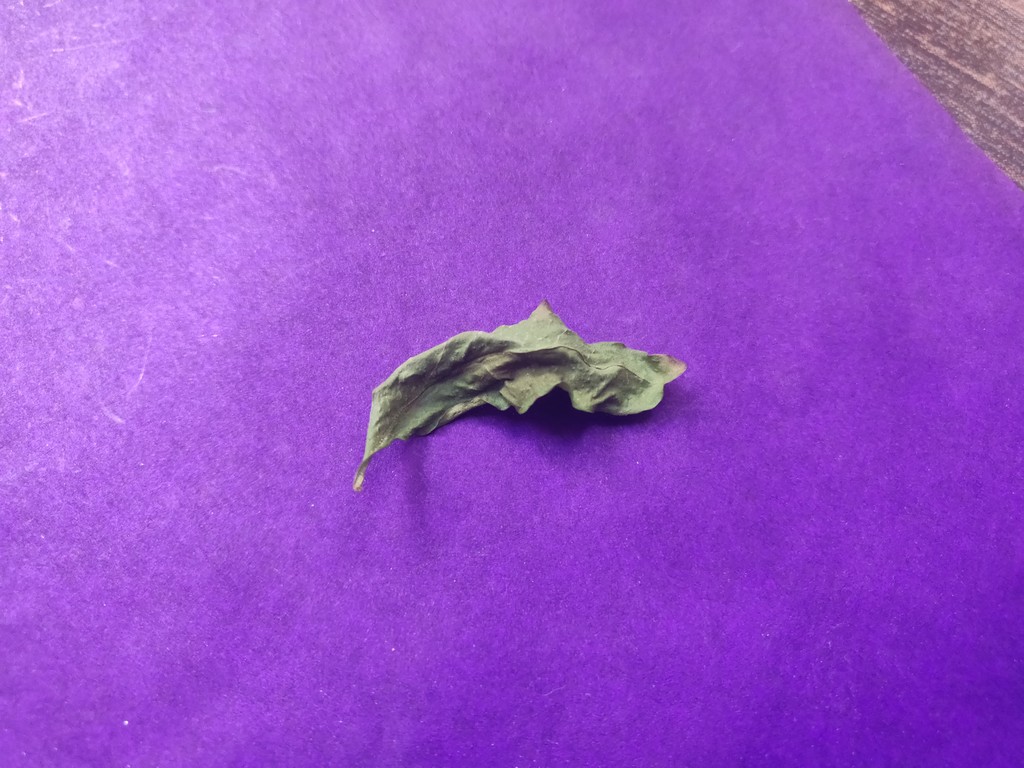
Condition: Dried
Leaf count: single
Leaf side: unknown